Sun Come Up (film)

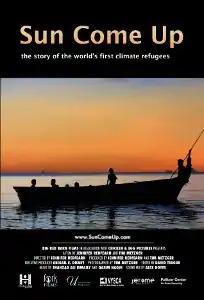

Sun Come Up is a 2010 documentary film on the effect of global warming on the Carteret Islands. The film showed at the 2010 Full Frame Documentary Film Festival on April 8. It was named as a nominee for the Academy Award for Best Documentary (Short Subject) at the 83rd Academy Awards on January 25, 2011, but lost to Strangers No More.